A Kick Up the Eighties

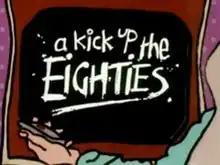
Opening 1981 title card

A Kick Up the Eighties is a British comedy sketch show originally broadcast on BBC2 from 1981 to 1984. It starred Robbie Coltrane (series 2), Tracey Ullman, Richard Stilgoe (series 1), Miriam Margolyes, Rik Mayall, Ron Bain and Roger Sloman.